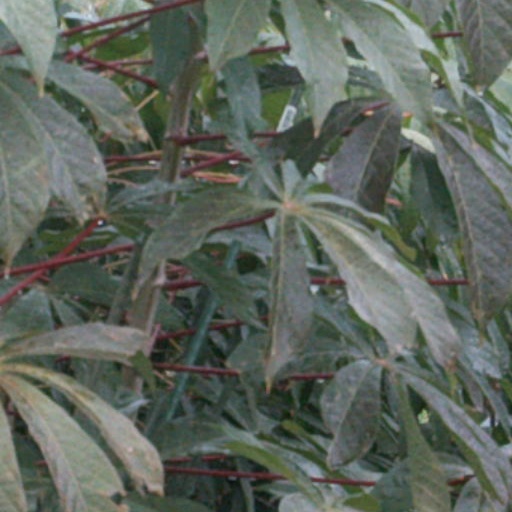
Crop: cassava